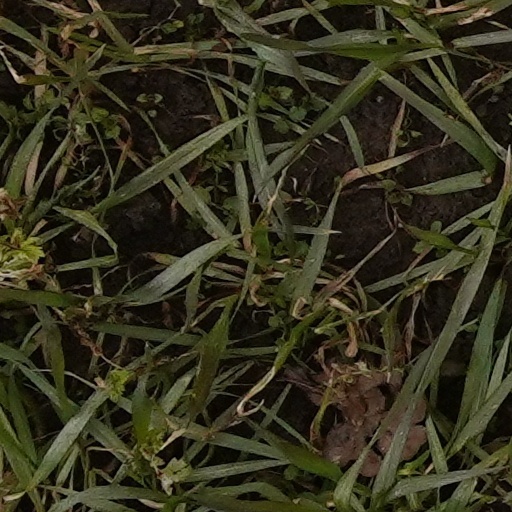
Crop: wheat